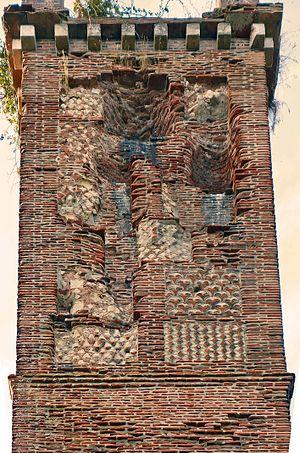
Pile de Cinq-Mars. Décor de briques face sud
La pile de Cinq-Mars est une tour pleine antique qui domine la vallée de la Loire sur le territoire de la commune de Cinq-Mars-la-Pile en Indre-et-Loire, à une vingtaine de kilomètres à l'ouest de Tours.